O. V. Usha

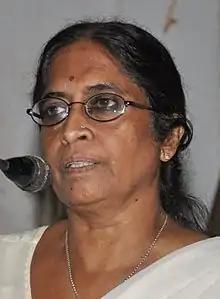

Usha was born in a small village near Palakkad, Kerala as the youngest child of her family. Her childhood was mostly spent in her native village. Her father was employed at "Malabar Special Police" while her eldest brother O. V. Vijayan was a novelist and cartoonist. Usha was drawn to Malayalam literature by her mother thus developing an interest towards it at an early age. Usha started writing poems at the age of 13, and was a frequent contributor to the "Children's Corner" of the Malayalam weekly "Mathrubhumi". Her poems were published regularly in the weekly till 1973 when she was aged 25. After her schooling, she moved to Delhi, as her brother was settled there, and completed a post graduate degree in English literature from the Delhi University. Upon completing her degree, Usha started her career as an editorial trainee and later became the editor-in-chief of a publishing house. In 1971, one of her short stories titled "Inquilab Zindabad" was made into a film of the same name. In the same film she wrote a song ( 'aarude manasile gaanamayi njan', music G. Devarajan, Singer P.Leela) presumably by first women lyricist in modern Malayalam filmdom. From 1973, she did not contribute more for a period of ten years. In 1982, she resumed writing and has been a frequent contributor since then. While most of her poems are not published in a "book form", her only novel "Shahid Naama" was published in 2001. She was one among the jury members of the Kerala State Film Awards in 2008 and served the Mahatma Gandhi University, Kottayam as its director of publications.